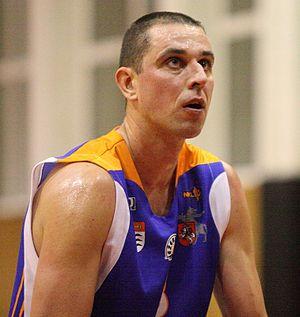
Kęstutis Šeštokas, né le 15 avril 1976, à Kaunas, en République socialiste soviétique de Lituanie, est un joueur lituanien de basket-ball. Il évolue au poste d'ailier fort.